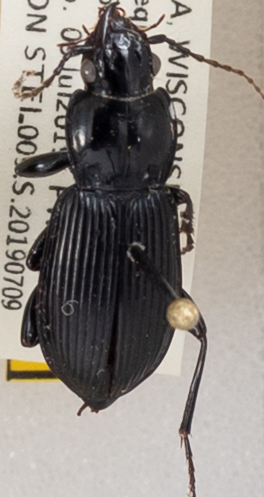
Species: Pterostichus novus
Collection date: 2019-07-09
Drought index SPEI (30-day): -0.32
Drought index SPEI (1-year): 1.69
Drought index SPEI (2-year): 0.9